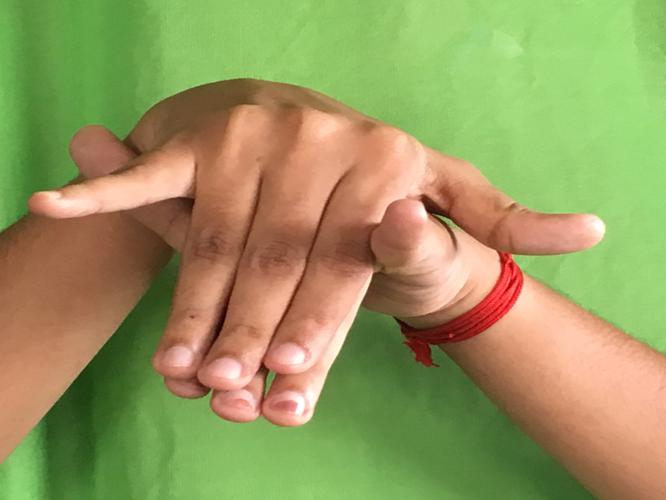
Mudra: Varaha
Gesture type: double_hand